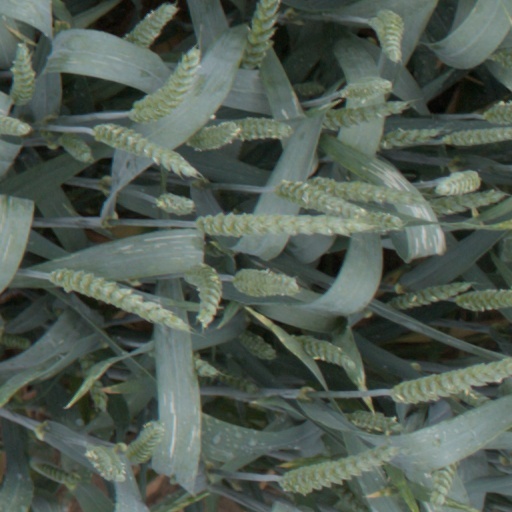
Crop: wheat